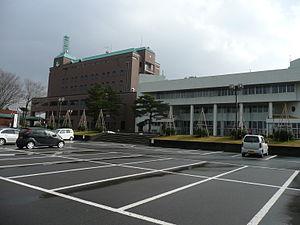
Itoigawa est une ville située dans la préfecture de Niigata, sur l'île de Honshū, au Japon.